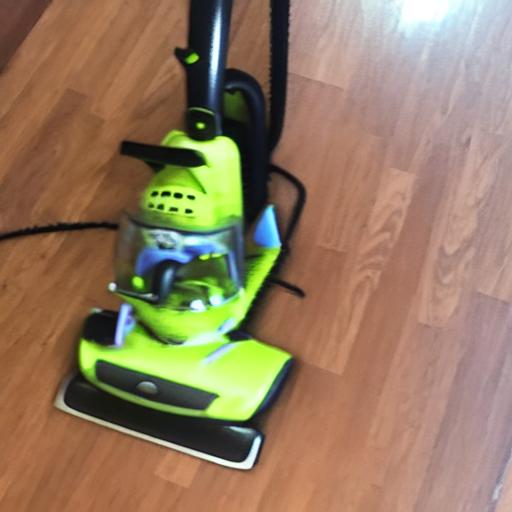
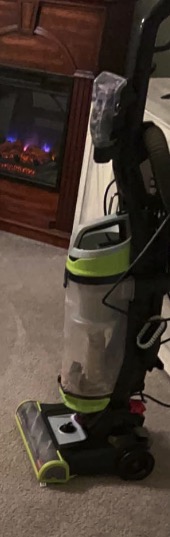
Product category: items_vacuum
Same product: no